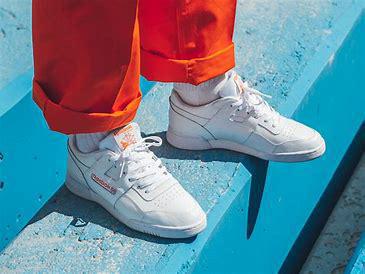
Brand: Reebok
Model: Workout Plus Mu